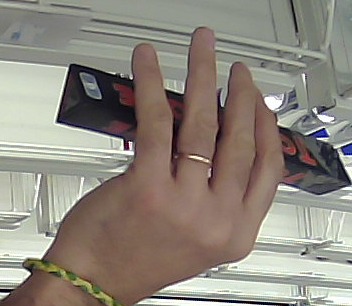
Product: toblerone_black